18th Infantry Regiment (United States)

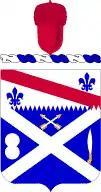
Coat of arms

The 18th Infantry Regiment ("Vanguards") is an infantry regiment of the United States Army. The regiment currently exists with one active battalion, under the U.S. Army Regimental System; regimental designation is used only for historical tradition, and there is no active regimental headquarters. The 18th Infantry once had up to four active battalions, but three have been inactivated: